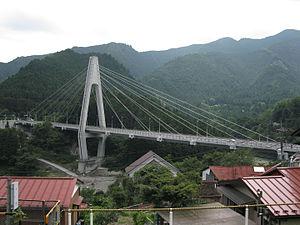
Tokyo [to.kjo], anciennement Edo, officiellement Métropole de Tokyo, est de facto la capitale actuelle du Japon. Elle est la plus peuplée des préfectures du Japon, avec plus de 13 831 421 habitants intra-muros en 2018 et 42 794 714 dans l'agglomération, et forme l'aire urbaine la plus peuplée au monde. Située sur la côte est de l'île principale de l'archipel japonais, Honshū, Tokyo est l'une des quarante-sept préfectures du Japon. Principal centre politique de l'archipel depuis le XVIIᵉ siècle, la ville accueille la plupart des institutions du pays : la résidence principale de l'empereur du Japon, du Premier ministre, le siège de la Diète, du Cabinet, les ministères qui le constituent ainsi que toutes les ambassades étrangères.